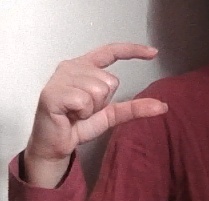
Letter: dal